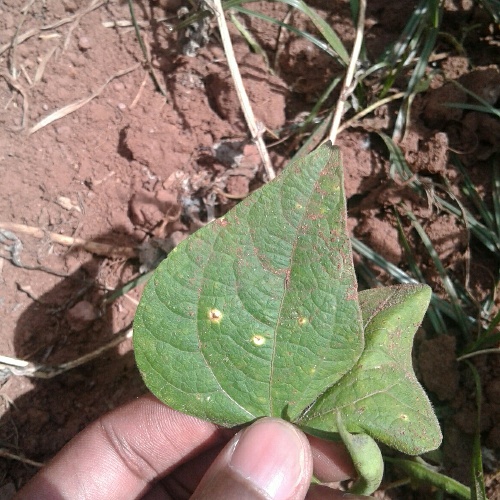
Leaf condition: bean_rust